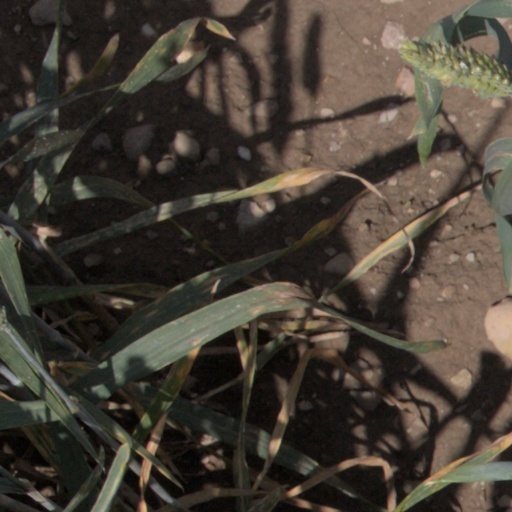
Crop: wheat